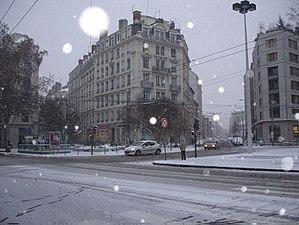
rue Elie Rochette à Lyon (Rhône, France).
Le 7ᵉ arrondissement de Lyon est un des neuf arrondissements de Lyon.
Jean Macé est une station de métro française de la ligne B du Métro de Lyon, située place Jean-Macé à proximité de la gare de Lyon-Jean Macé dans le 7ᵉ arrondissement de Lyon, préfecture de la région Auvergne-Rhône-Alpes.